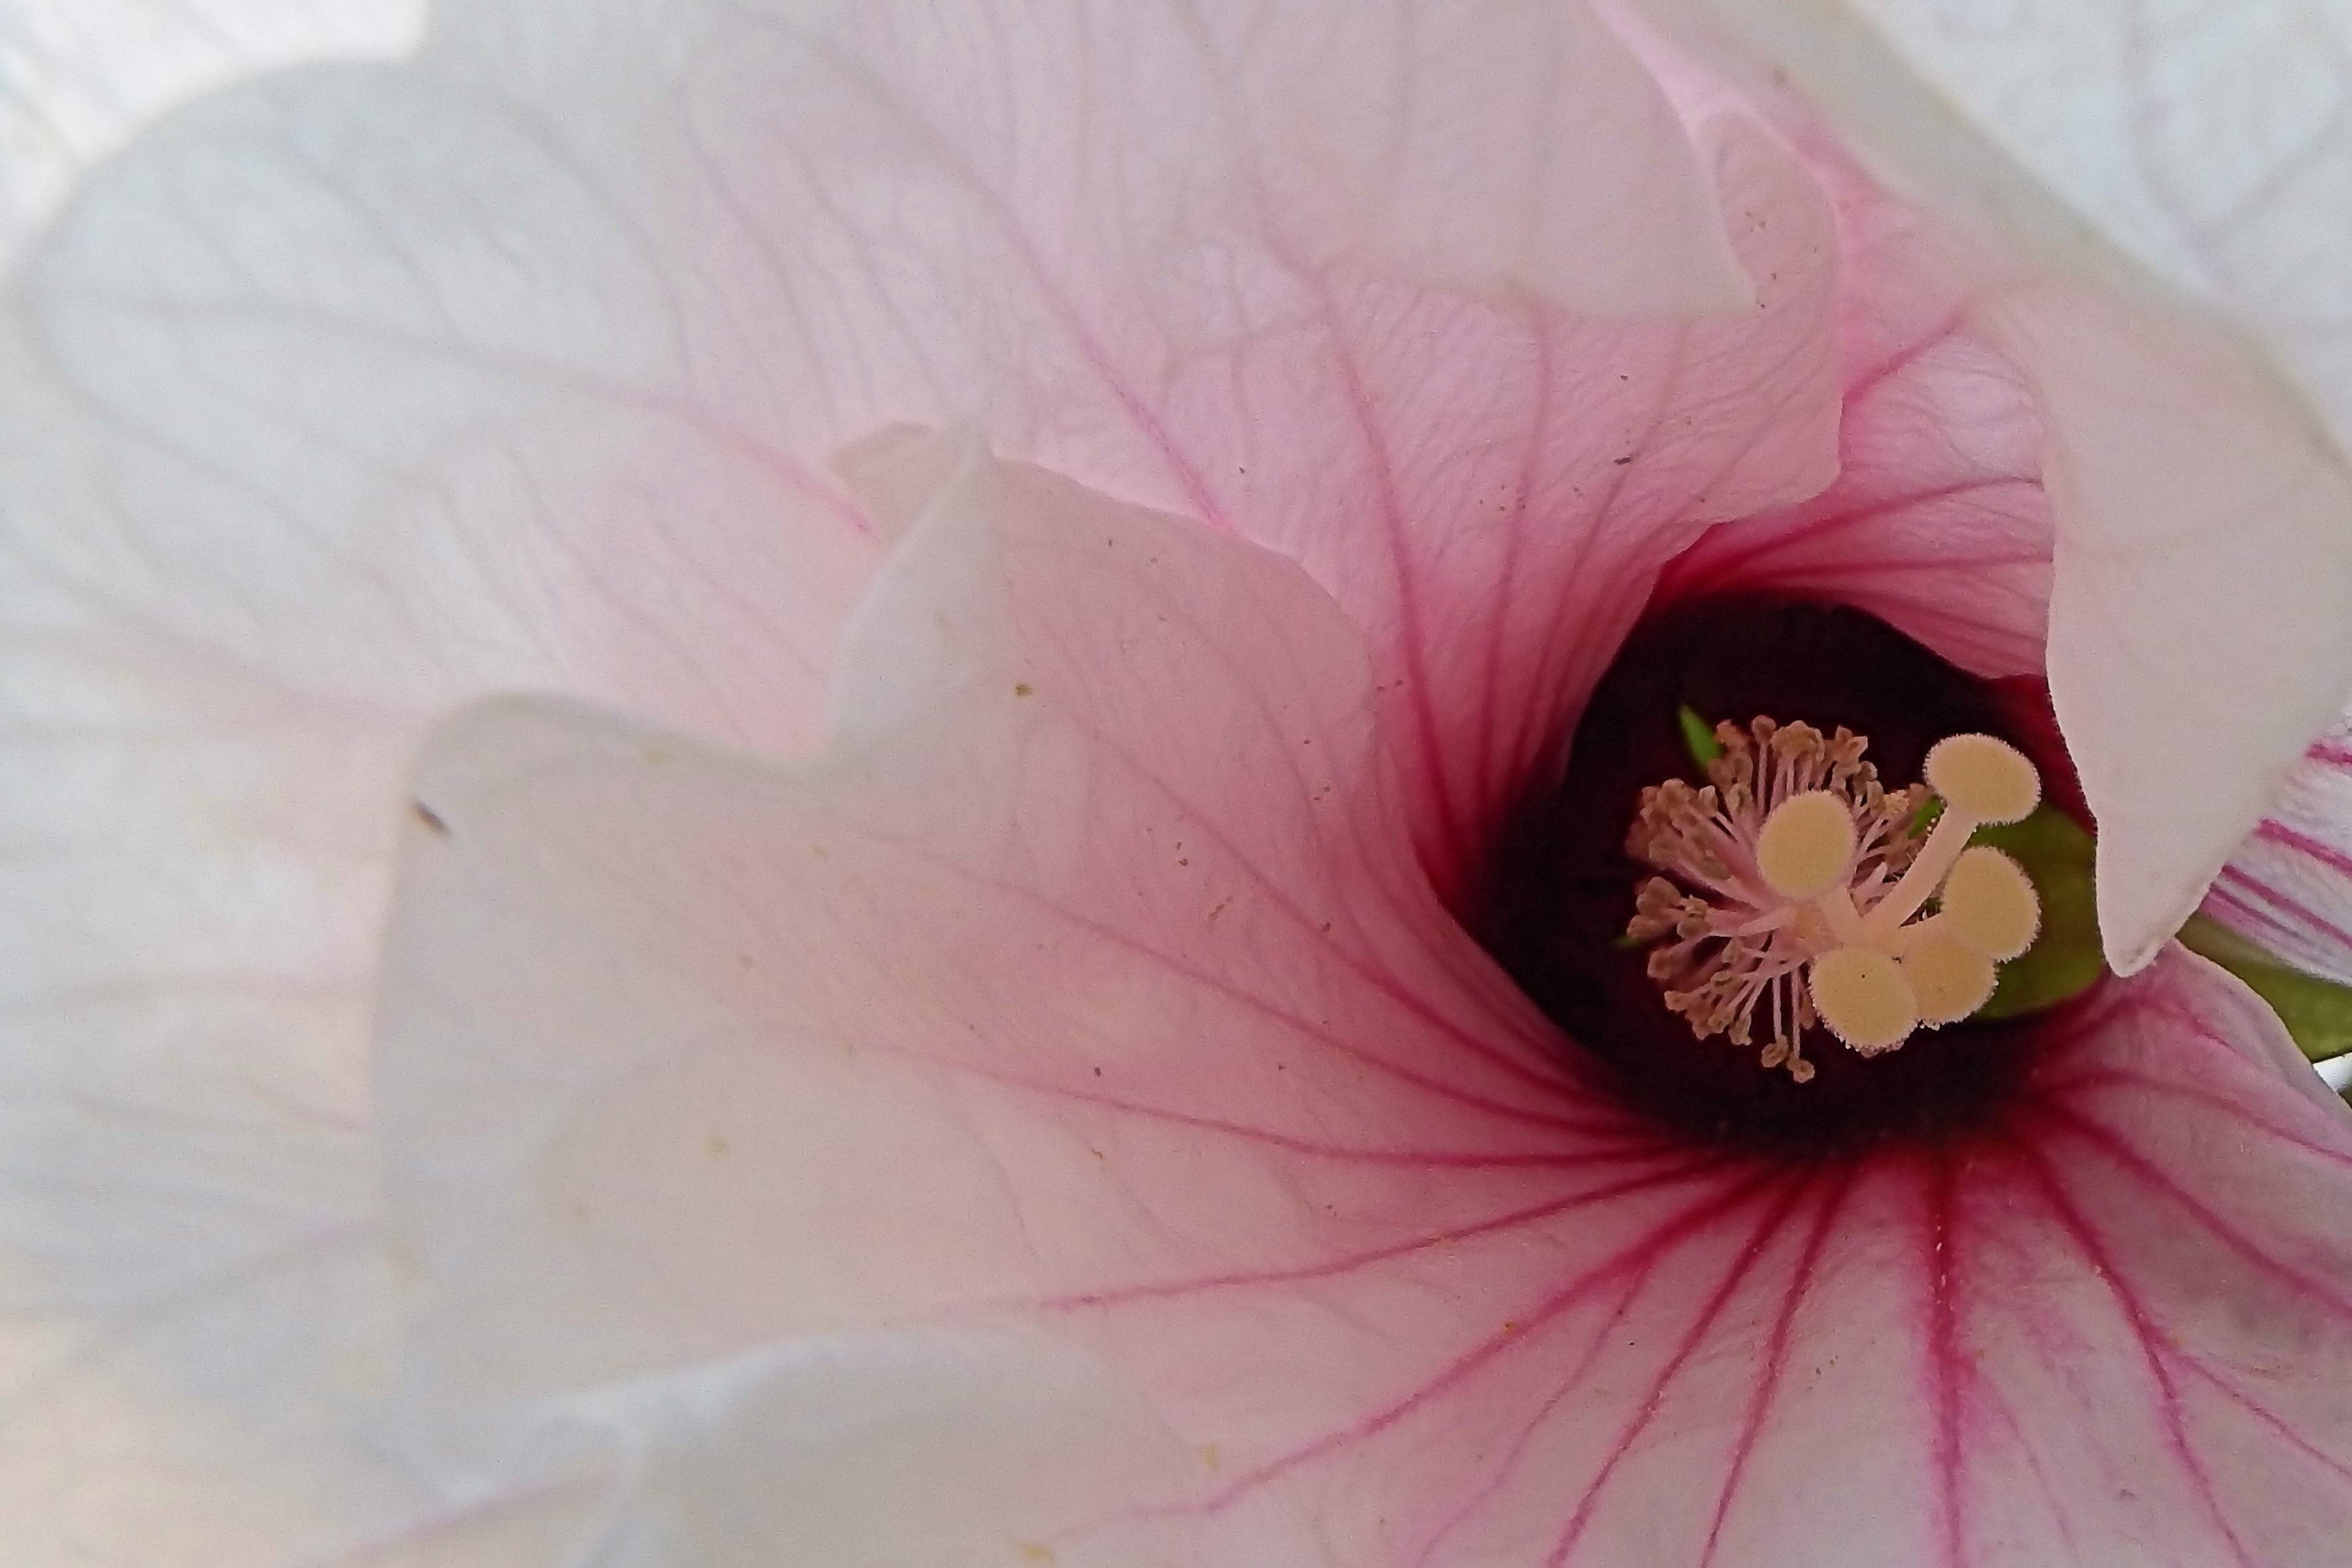
blossom, plant, photography, flower, petal, bloom, summer, red, pink, close, flora, close up, hibiscus, macro photography, white flowers, flowering plant, giant hibiscus, land plant